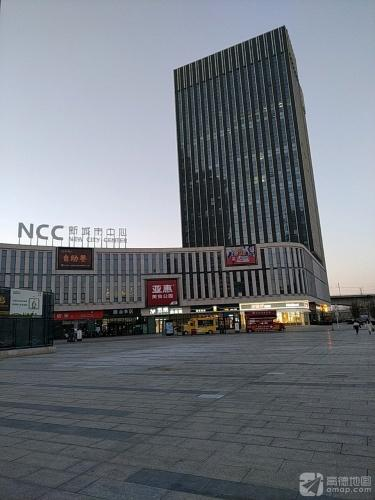
地标名称：NCC新城市中心
所在城市：天津市·西青区